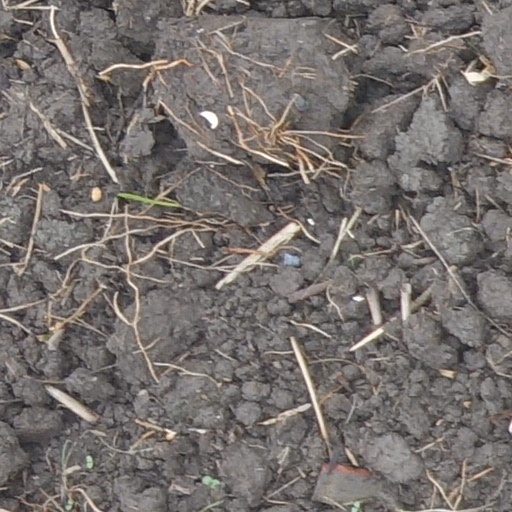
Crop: wheat